Anthony Jeanjean

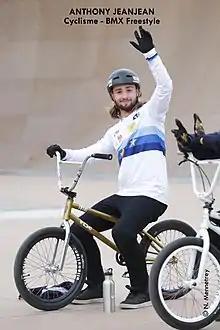
Jeanjean in 2020

Anthony Jeanjean (born 13 May 1998) is a French cyclist who competes in the Freestyle BMX. He was a bronze medalist at the 2024 Paris Olympics.